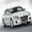
Label: automobile